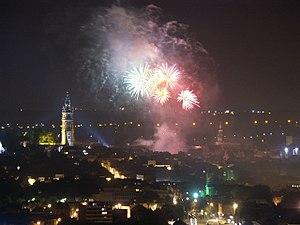
Feu d'artifice clôturant la ducasse de la ville de Mons